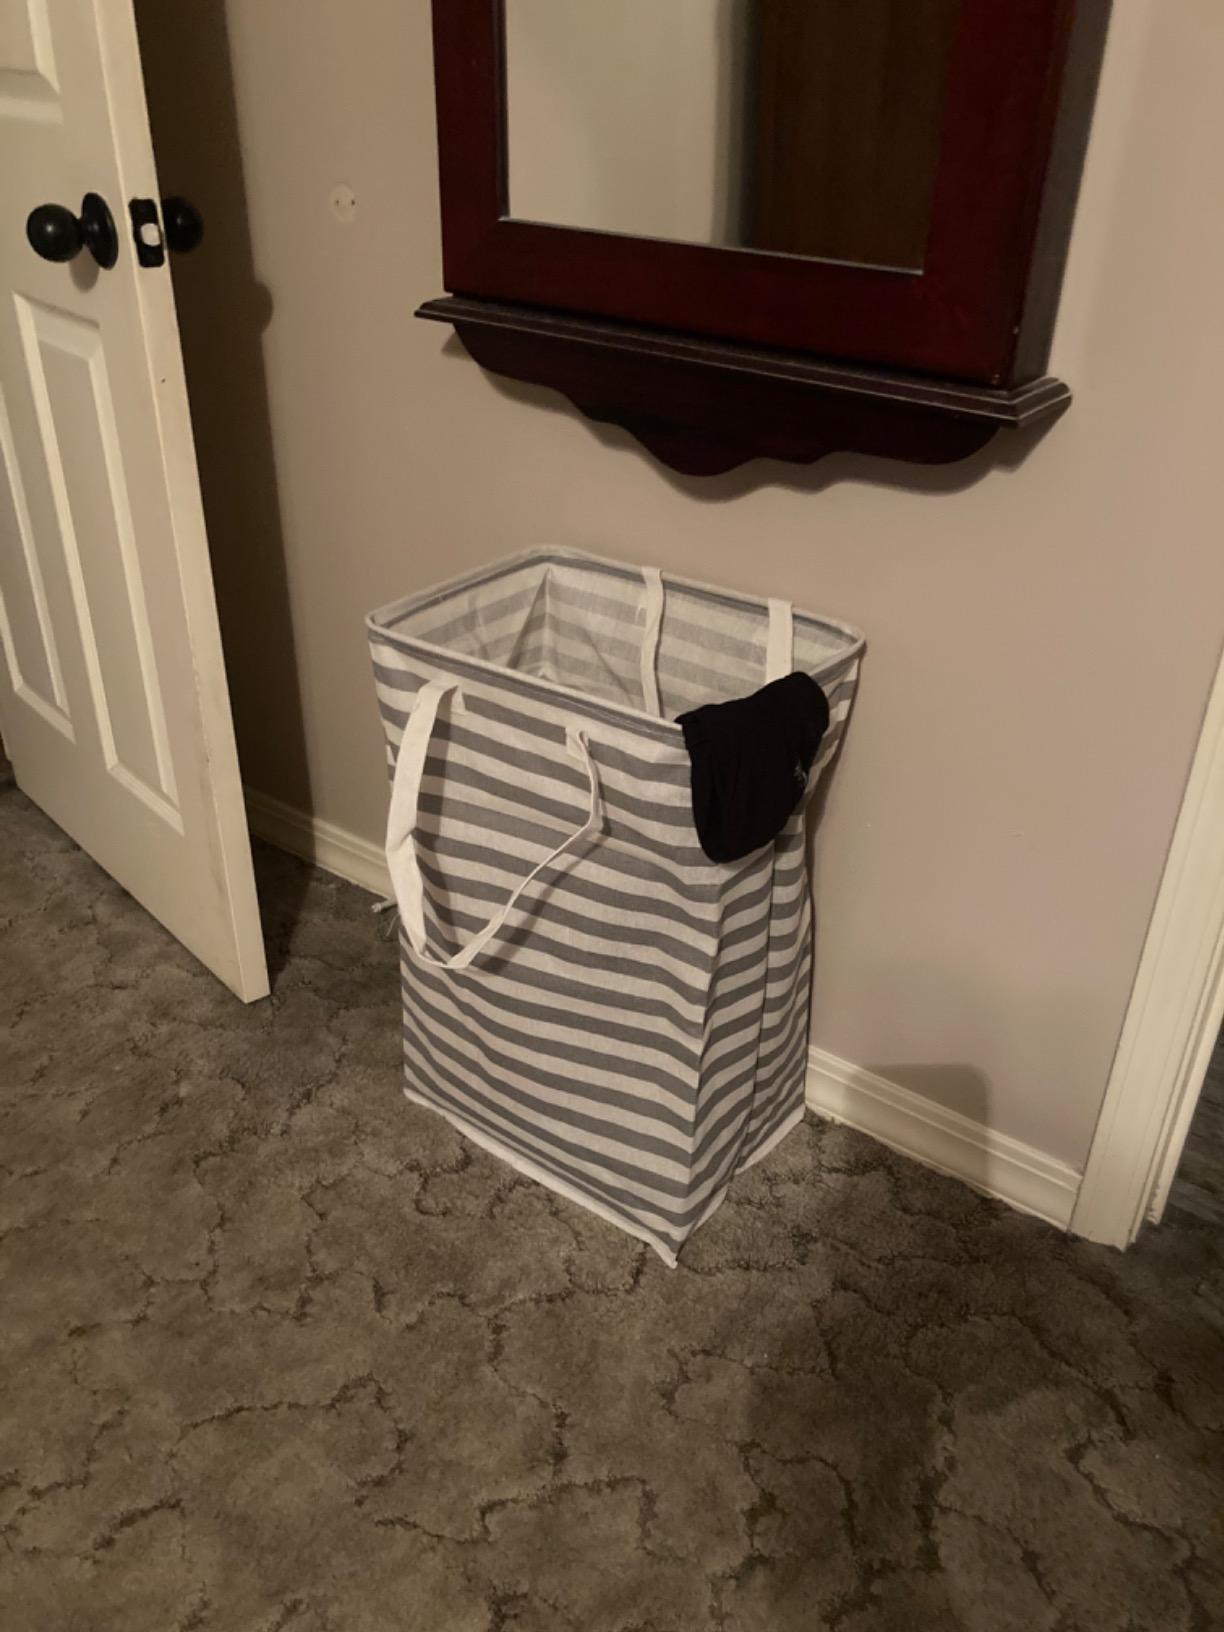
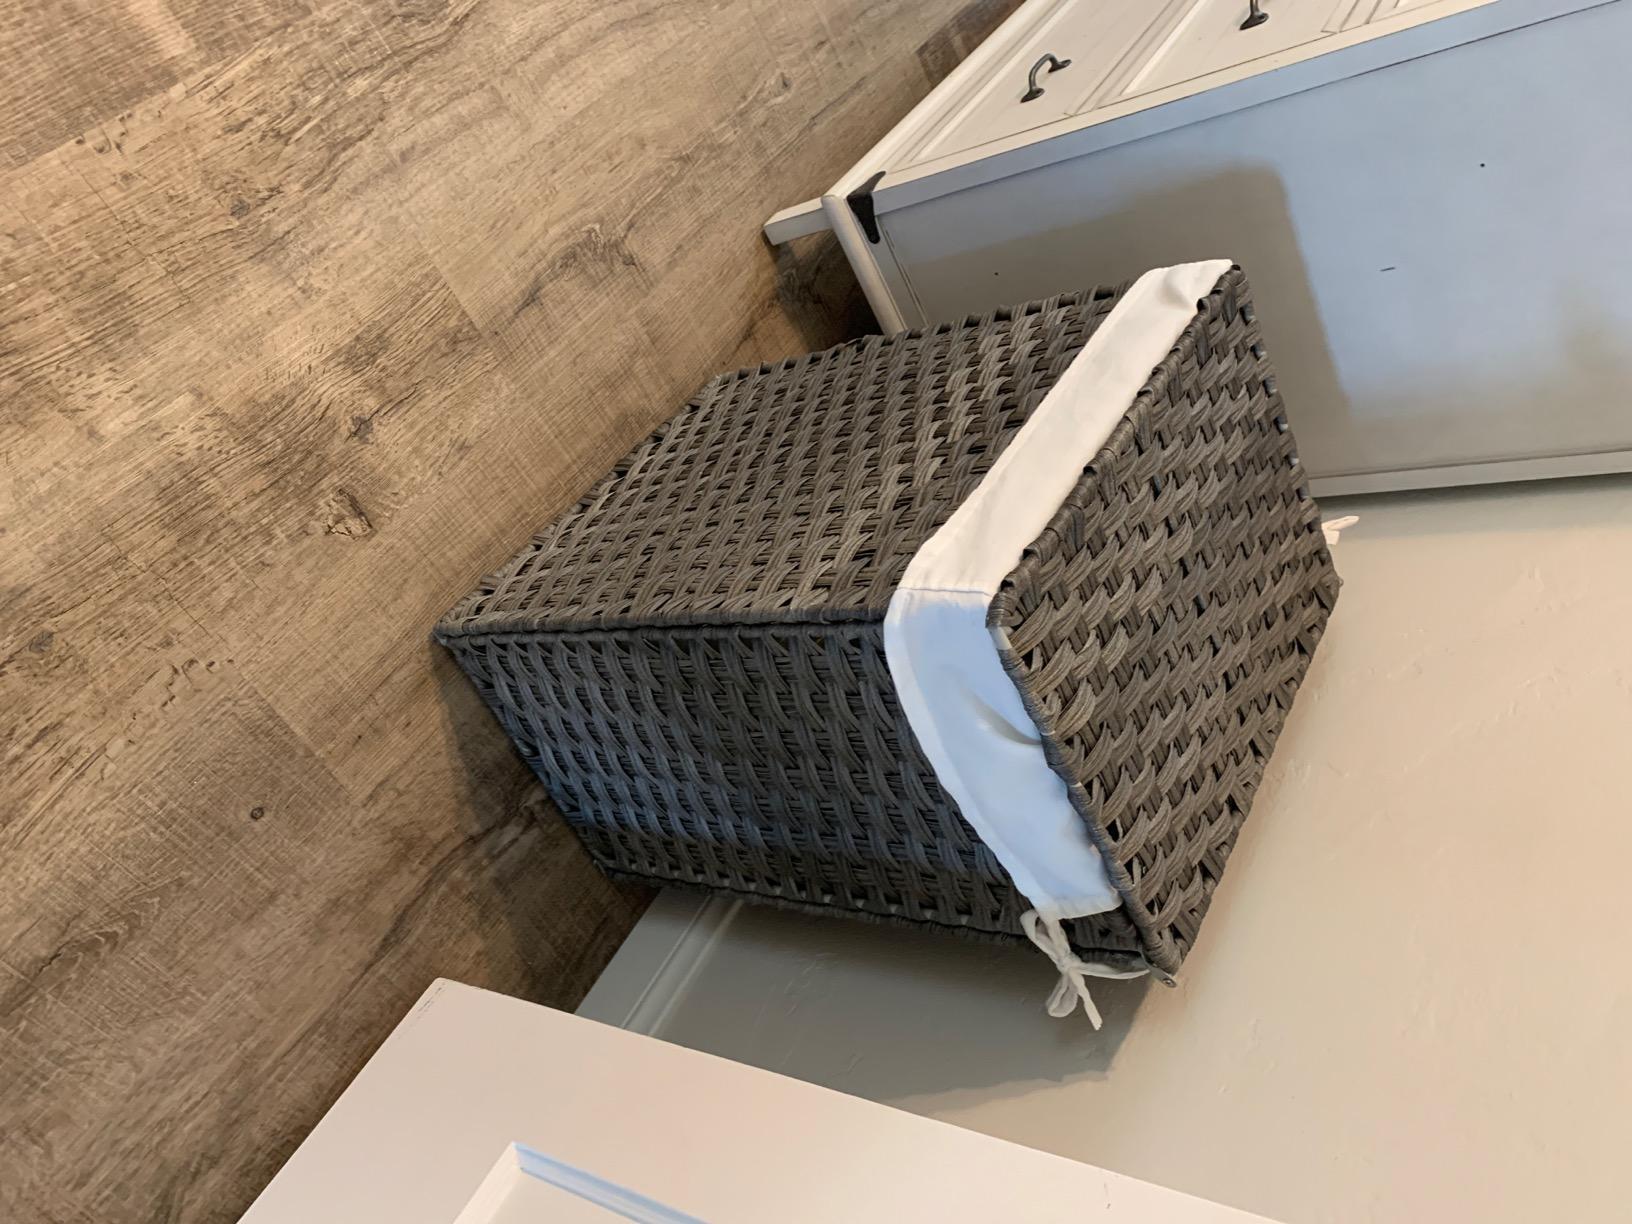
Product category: items_hamper
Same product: no